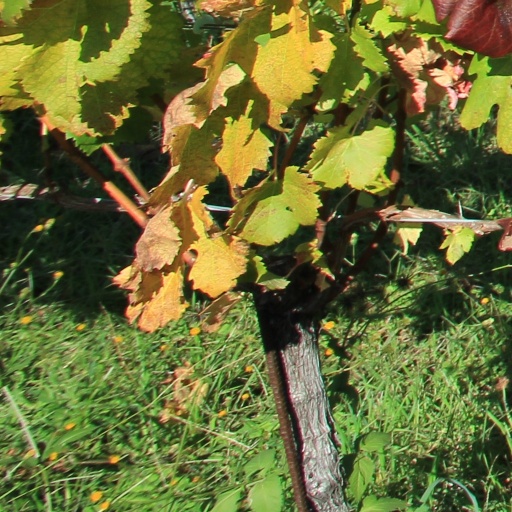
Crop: grape